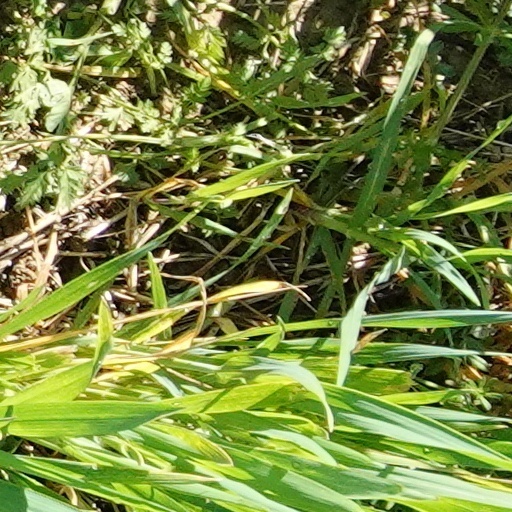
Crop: wheat